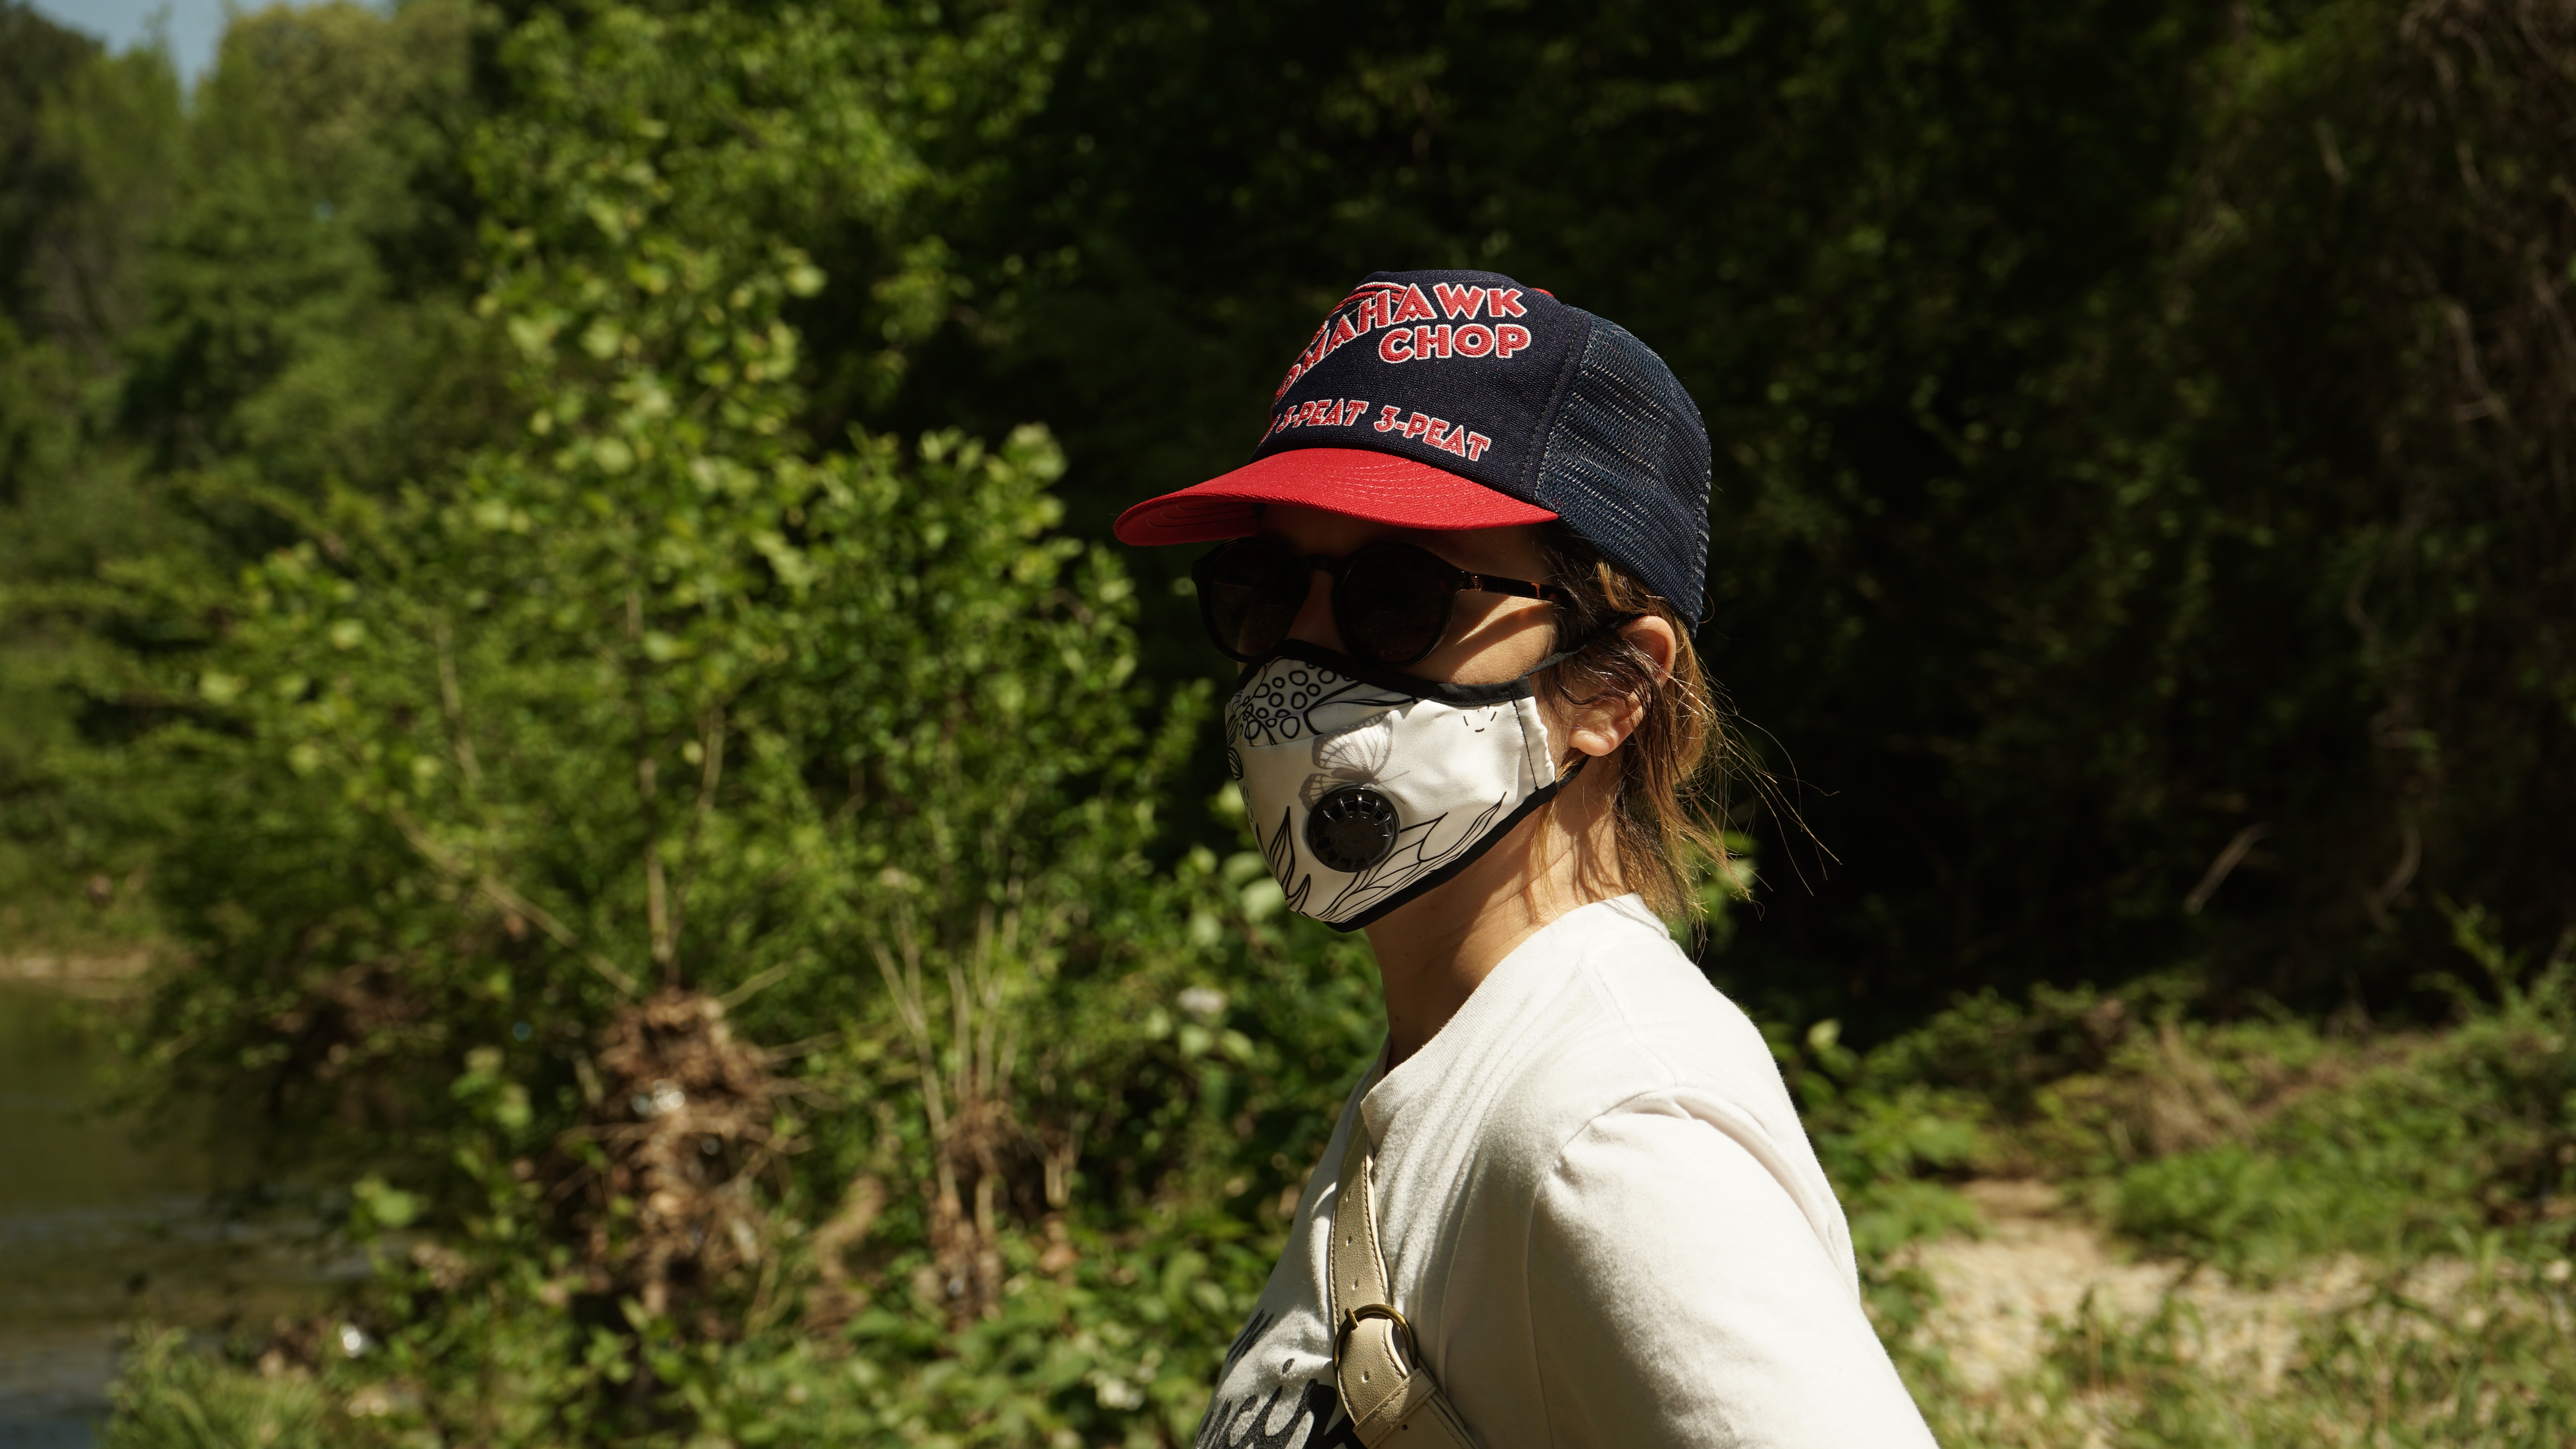
woman, grass, eyewear, leaf, tree, headgear, cool, glasses, sunglasses, recreation, plant, photography, cap